Pier 54, Seattle

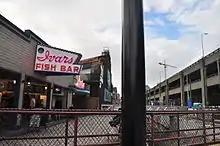
Ivar's Fish Bar during 2015 replacement of the Alaskan Way Seawall. Ivar's Acres of Clams and Ye Olde Curiosity Shop are in the shrouded pier shed at center. Alaskan Way Viaduct is at right.

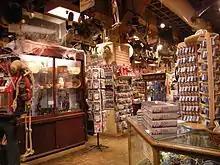
Interior of Ye Olde Curiosity Shop, 2008

Since 1988, Pier 54 has been home not only to Ivar's Acres of Clams, but also to Ye Olde Curiosity Shop. Founded in 1899, Ye Olde Curiosity Shop is one of the Seattle waterfront's oldest existing businesses.